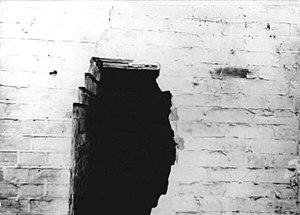
Le tunnel de la Wollankstraße fut construit en janvier 1962 à Berlin pour aider à l'évasion vers l'Allemagne de l'Ouest des habitants de l'Allemagne de l'Est. Peu avant son achèvement, le tunnel, qui fut creusé sous la station de S-Bahn pendant une période de trois semaines, s'est effondré à quelques mètres de son entrée. Les panneaux du mur et les poutres de bois étaient trop faibles pour le trafic du métro. Un abaissement circulaire dans la plateforme s'est formé et les employés de la Deutsche Reichsbahn découvrirent le projet de tunnel le 26 janvier 1962. Le tunnel ne fut jamais utilisé pour une évasion.